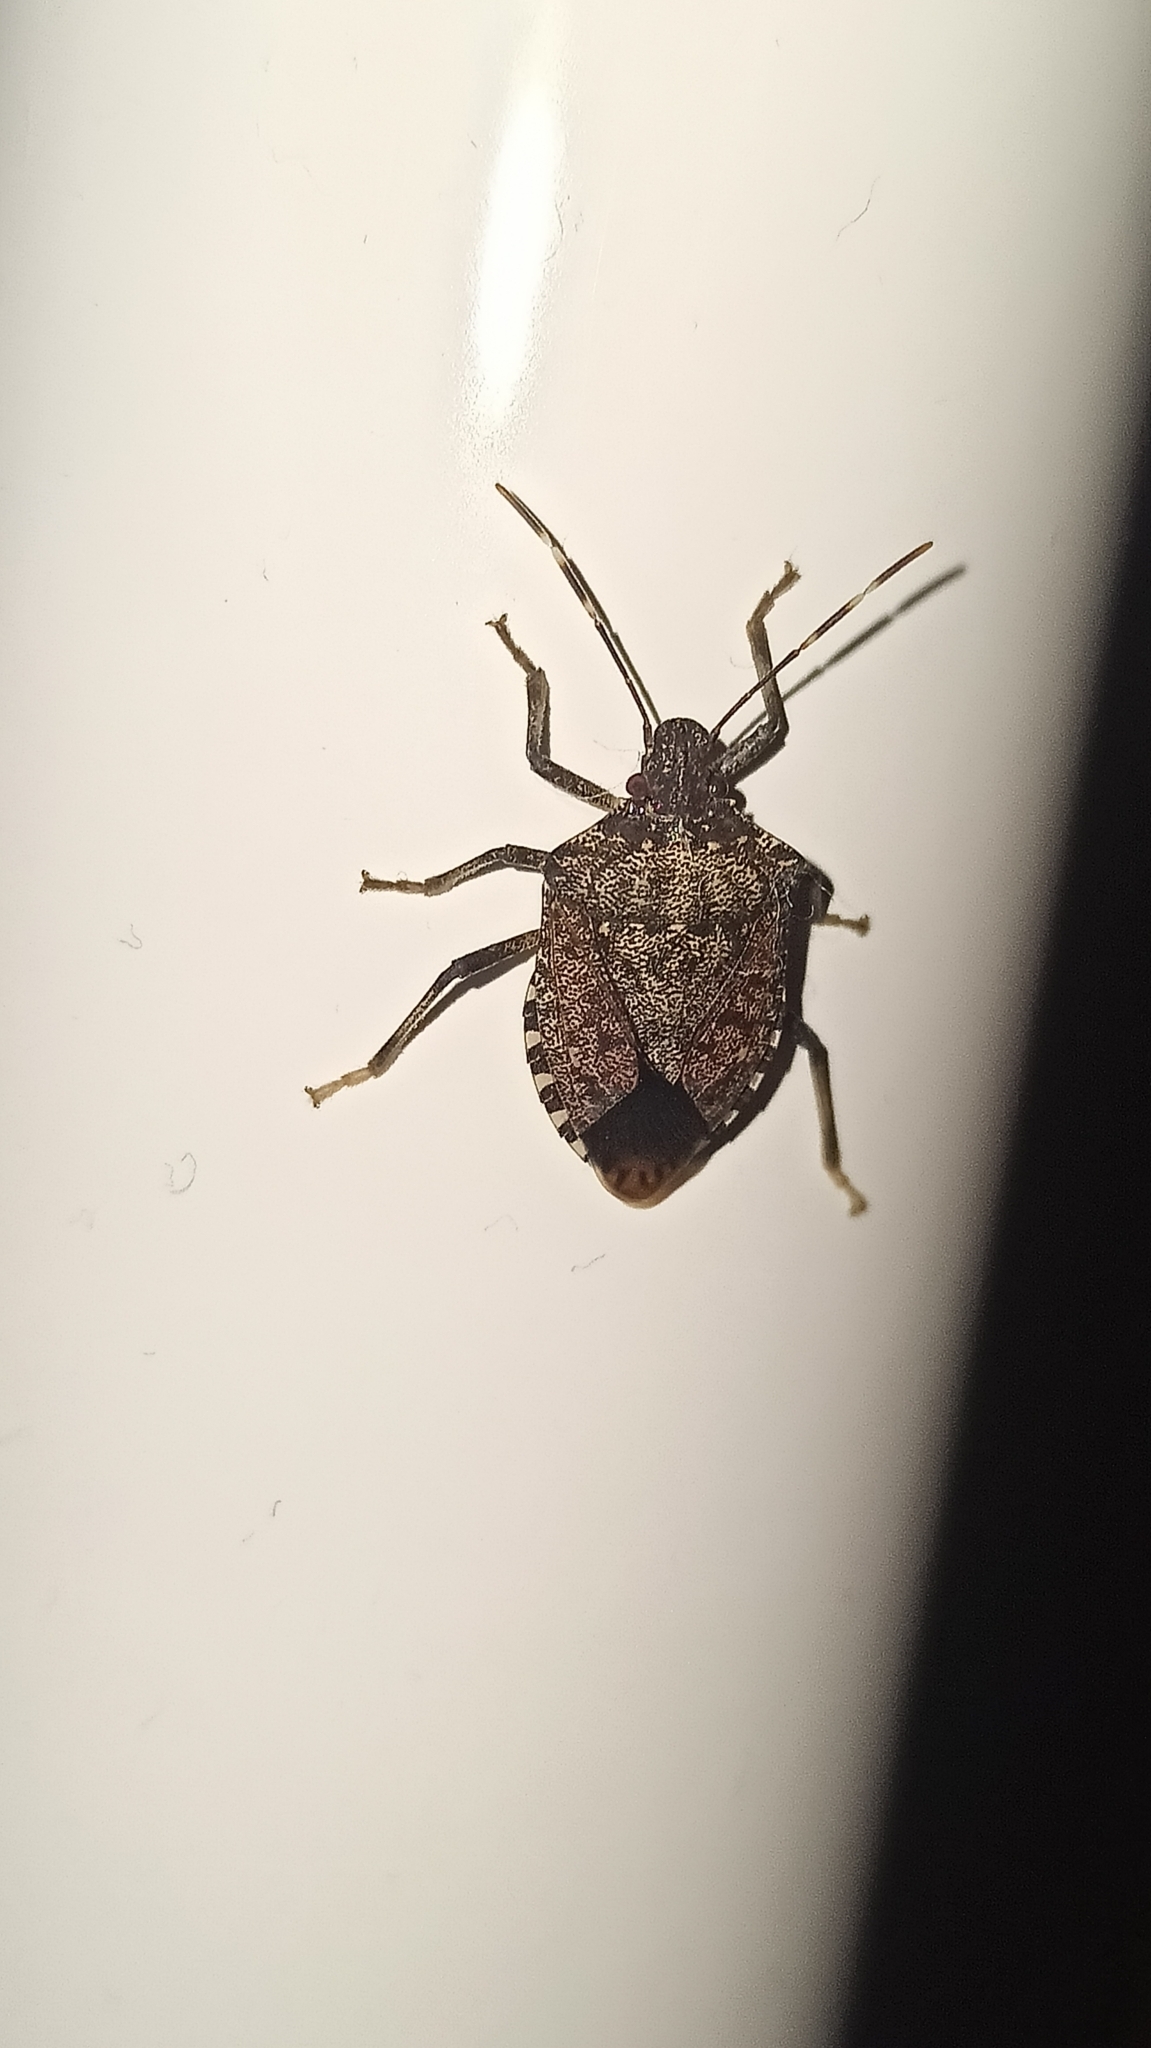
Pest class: stink_bug